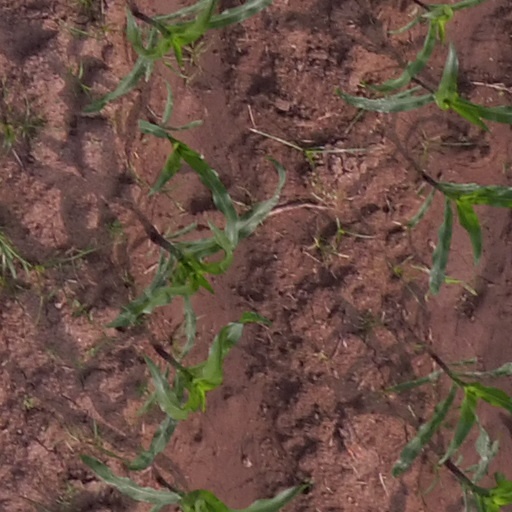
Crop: maize; corn